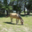
Label: horse